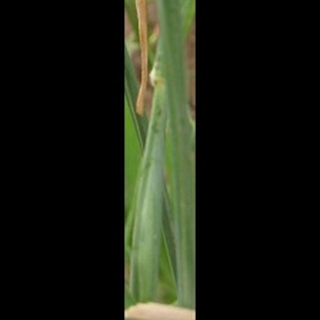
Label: wheat_brown_rust